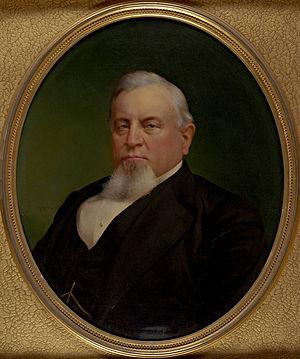
Charles Crocker est un entrepreneur américain.